Florent Balmont

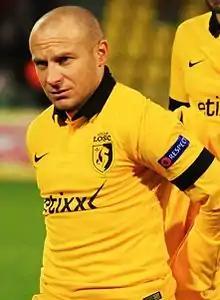
Balmont with Lille in 2014

Florent Balmont (born 2 February 1980) is a French former professional footballer who played as a midfielder.